Lewis Stone

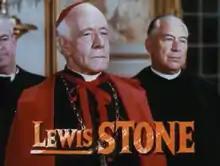
Stone in the trailer of "The Prisoner of Zenda" (1952)

In 1937, Stone first appeared in the role which became his most famous, that of wise and kindly Judge James Hardy in the "Andy Hardy" film series, starring Mickey Rooney. Stone appeared as the judge in 14 of the 16 Hardy movies, beginning with "You're Only Young Once" (1937). Lionel Barrymore had portrayed the judge in the first Hardy movie, and Stone died before the making of the last one, "Andy Hardy Comes Home" (1958), so Judge Hardy's death was written into the script. During the heyday of the series, Stone also appeared with Rooney in the short subject "Andy Hardy's Dilemma", which promoted charitable donations to the Community Chest.